Seventh Moon

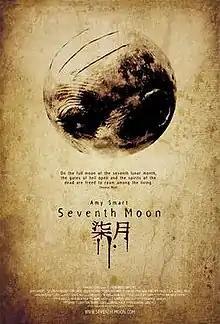

Seventh Moon is a 2008 American horror film written by Eduardo Sánchez and Jamie Nash, and directed by Eduardo Sánchez. Part of Robert Tapert's Ghost House Underground DVD series, and entirely shot in shaky cam style. The film is based on the Chinese legend that on the full moon of the seventh lunar month, the gates of hell open and the dead can enter the realm of the living. It stars Amy Smart as an American woman who is spending her honeymoon in China with her newlywed Chinese-American husband. While driving through the countryside the couple gets stranded and has to find a way to survive the fateful night.